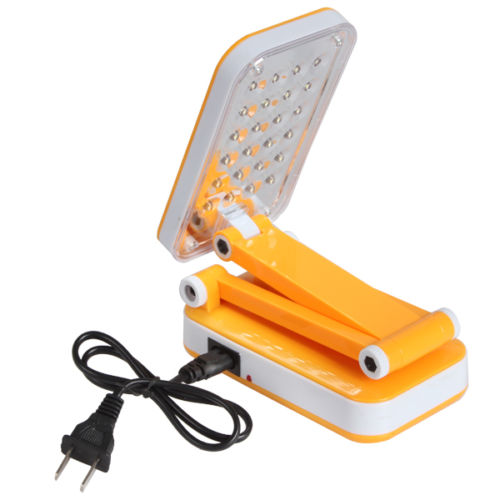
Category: lamp